Sidi Brahim (wine)

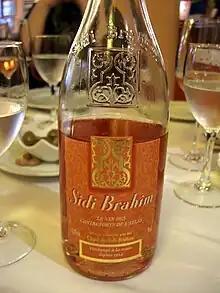
A Sidi Brahim rosé

Sidi Brahim is a range of branded wines produced in the Atlas Mountains, first in Algeria, then in Morocco and now in Tunisia. The wines are blended and bottled or filled into bag-in-boxes in France, and are primarily sold there. It was the second-best selling foreign wine in France, behind Boulaouane (also a Castel brand), as of 2005. The production volume is around three million bottles annually. The wine has been named after the Battle of Sidi-Brahim (1845).